De Havilland DH.60 Moth

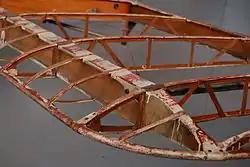
Lower port wing internal structure

Apart from the engine, the new Gipsy Moth was a standard DH.60. Except for changes to accommodate the engine the fuselage remained the same, the exhaust still ran alongside the left side of the cockpits and the logo on the right side still read 'De Havilland Moth'. The fuel tank was still housed in the bulging airfoil that formed the centre section of the upper wing. The wings could still be folded alongside the fuselage and still had de Havilland's patented differential ailerons on the bottom mainplanes and no ailerons on the top ones. Colour options still remained as simple as before: wings and tail in "Moth silver", fuselage in the colour the buyer chose.